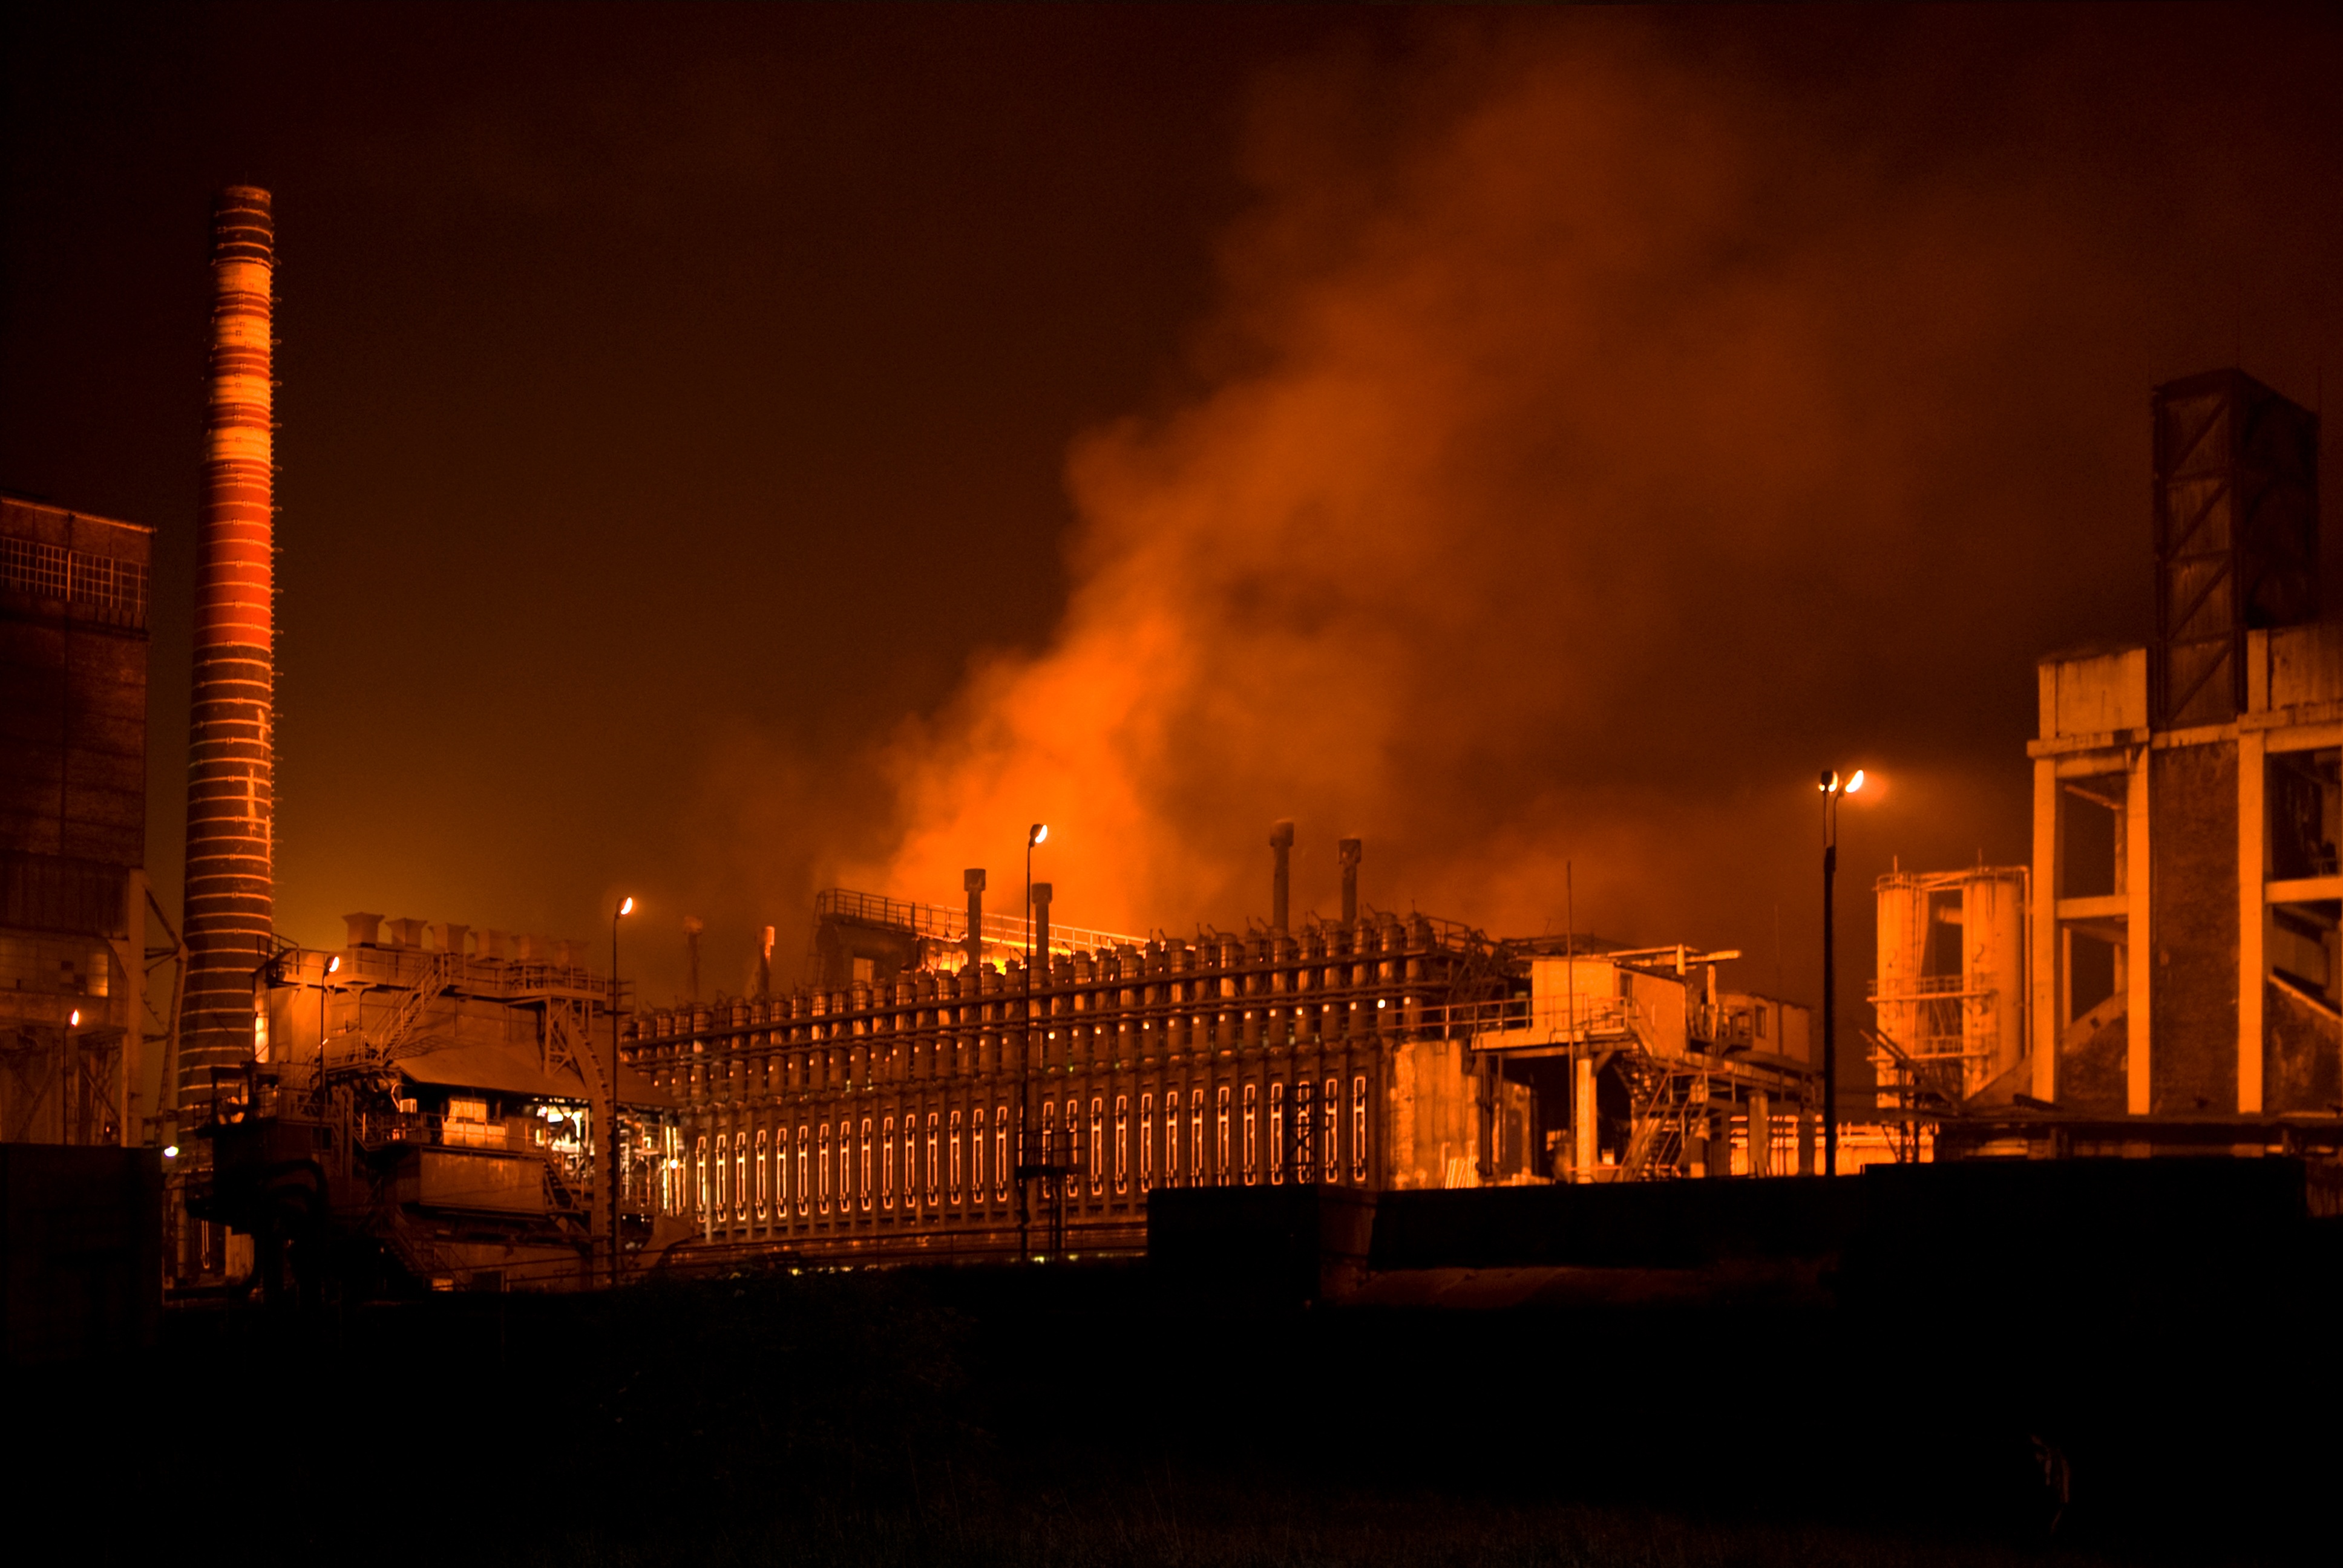
work, working, plant, technology, night, smoke, dusk, evening, equipment, fire, industrial, machine, machinery, factory, darkness, industry, manufacturing, engineering, production, manufacture, pollution